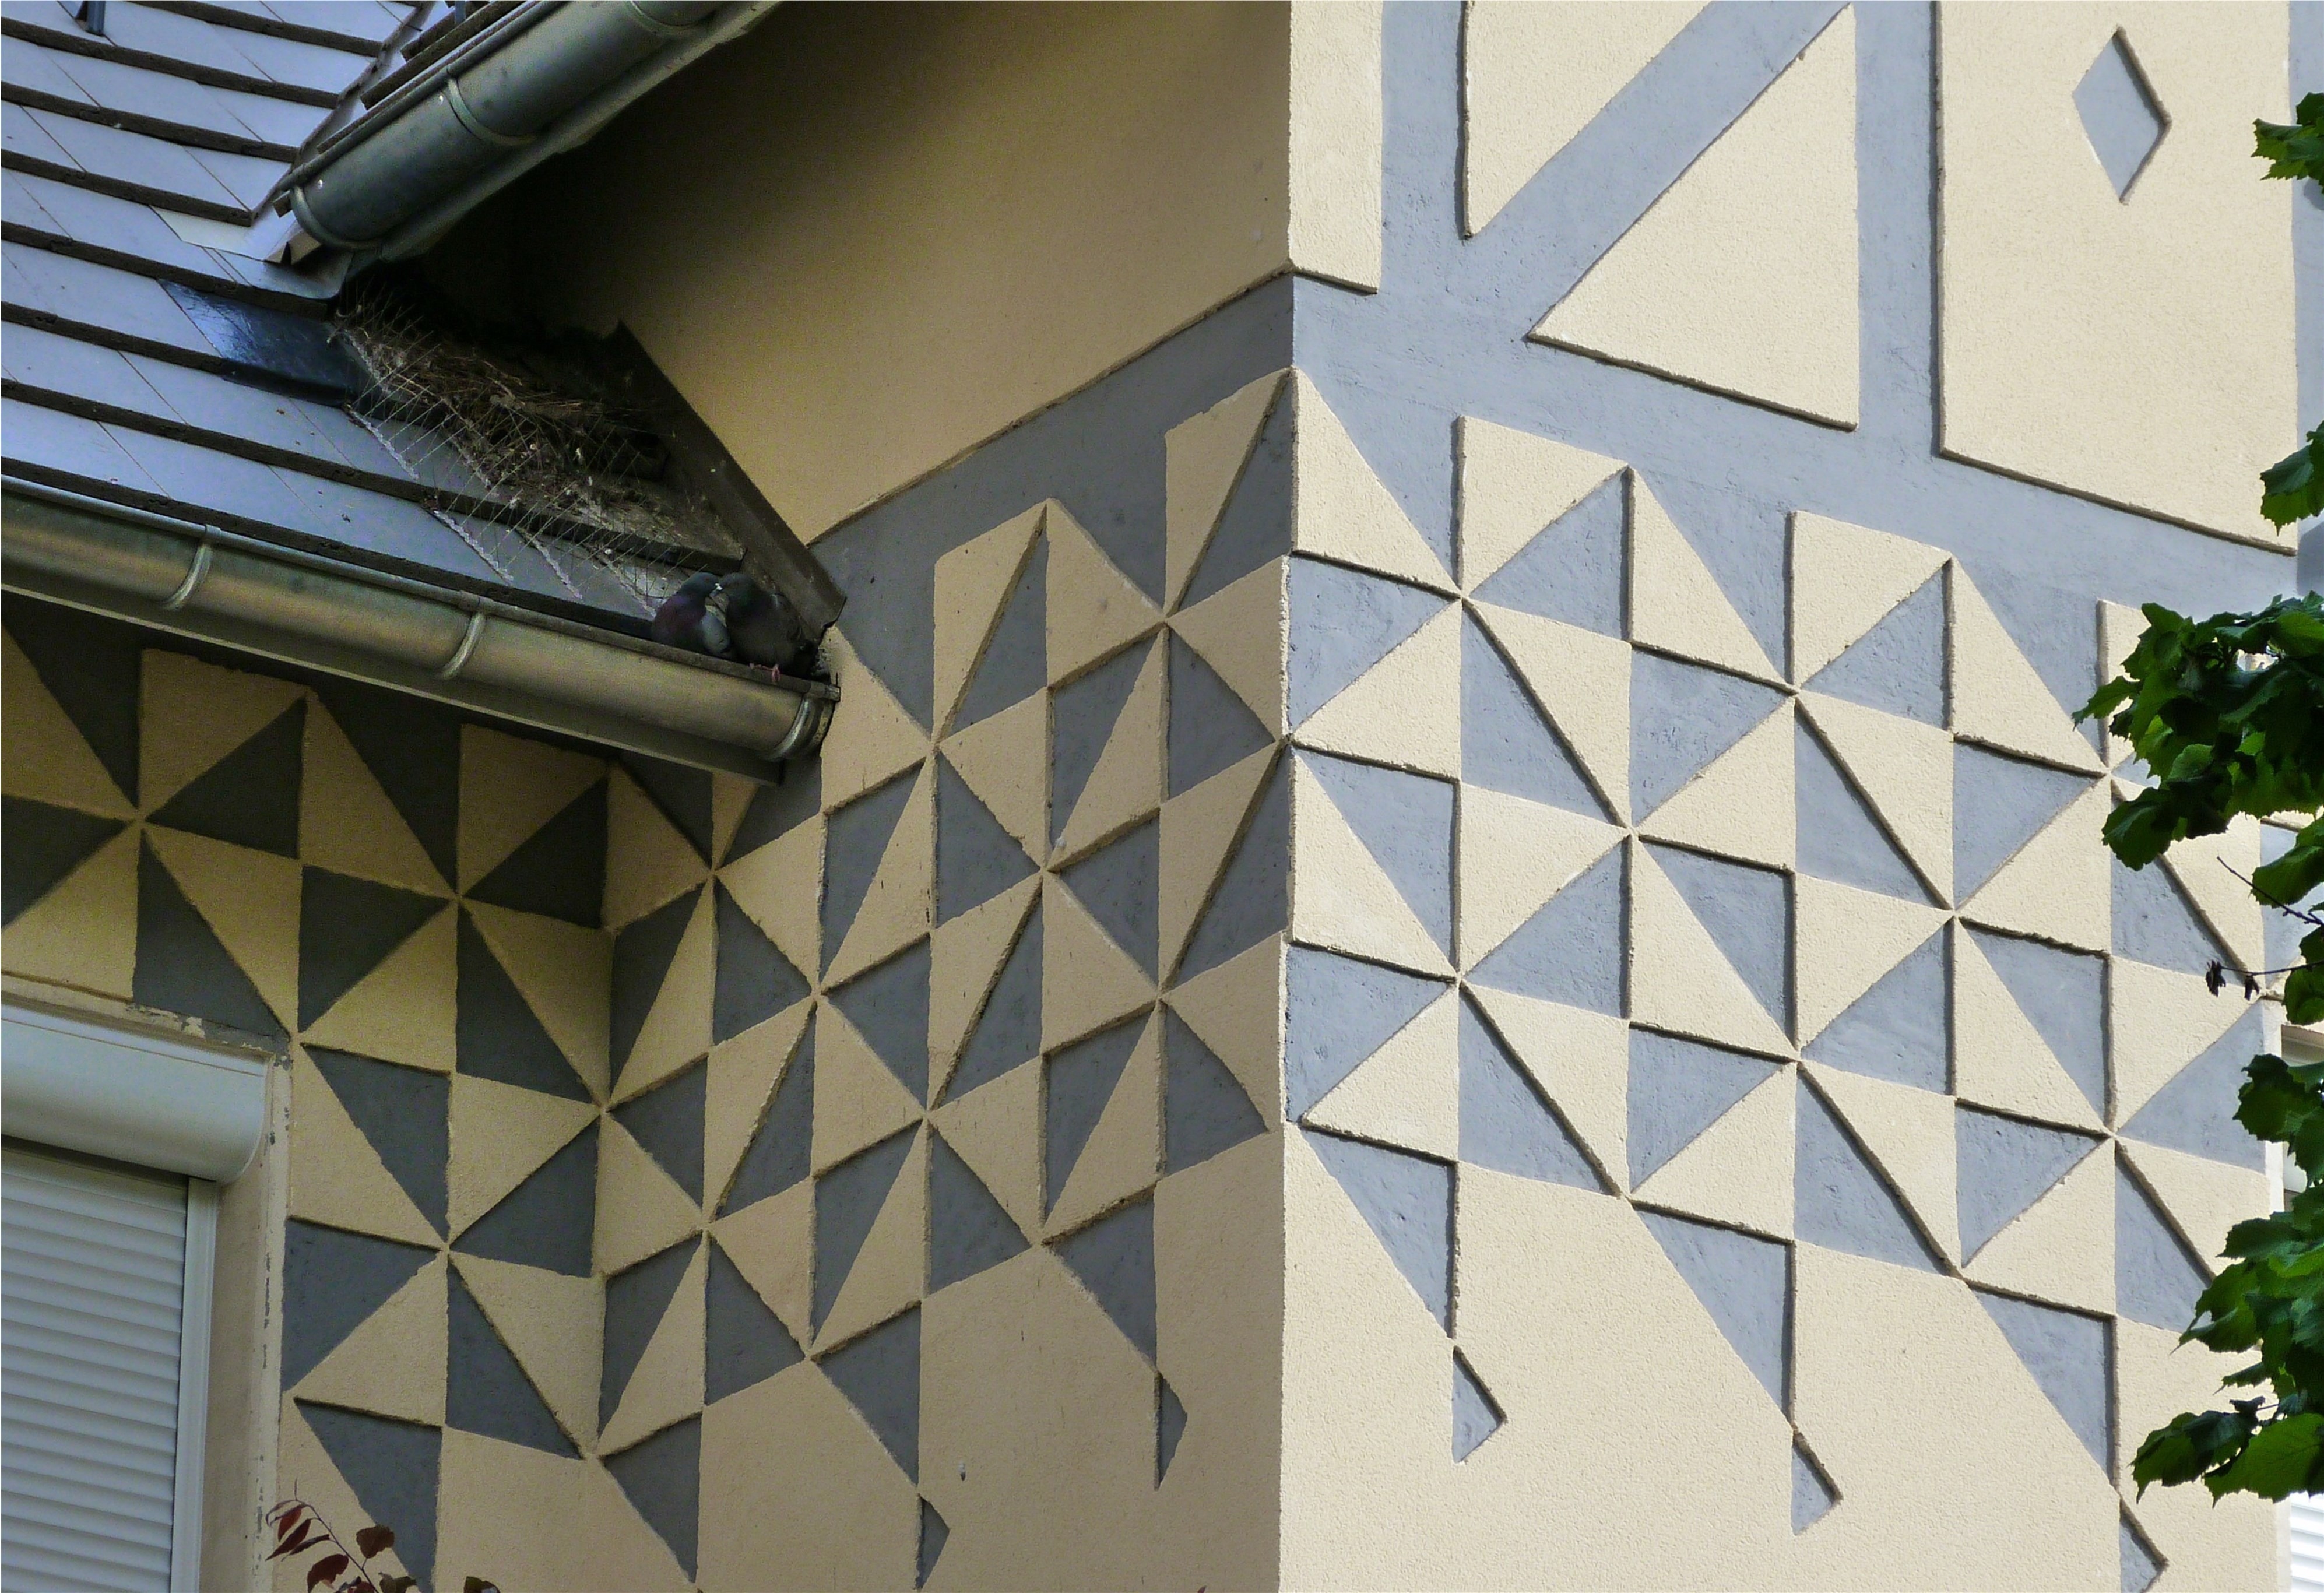
architecture, house, window, roof, wall, geometry, color, square, artistic, facade, decor, painting, interior design, belt, design, triangle, symmetry, angle, relief, daylighting, house painted